Hot hatch

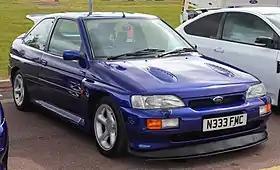
1992–1996 Ford Escort RS Cosworth

Until the early 1980s, the Volkswagen Golf Mk1 GTI and the Renault 5 Alpine/Gordini dominated the retrospectively named hot hatch market segment in many European markets.